Nicolas Champenois

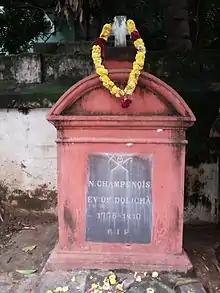

Nicolas Champenois (April 1734 – 30 October 1811) was a missionary of the Paris Foreign Missions Society and was the Superior of Karnatic Mission after Pierre Brigot from 8 November 1791 until his death. He was succeeded by Louis-Charles-Auguste Hébert.